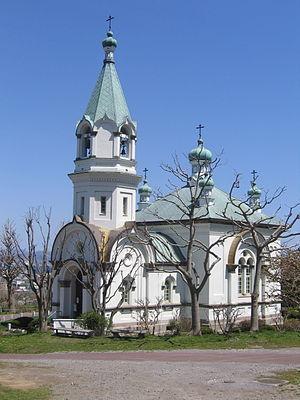
Hakodate est la troisième ville de l'île de Hokkaidō au Japon, derrière Sapporo et Asahikawa. La ville a pendant longtemps été l'unique porte d'entrée pour accéder à Hokkaidō principalement en tant que port de marchandise et de passager. Le paysage de Hakodate est l'un des paysages urbains les plus connus du Japon, étant donné la vue que permet le mont Hakodate sur la ville située sur un bras de terre semblable à un tombolo.
En 1996, dans son effort pour combattre la pollution sonore et pour protéger et promouvoir l'environnement, le Ministère de l'environnement du Japon a désigné les 100 sons naturels du Japon. 738 propositions arrivèrent de tout le pays et les « 100 meilleures » furent sélectionnées après examen par le groupe d'étude japonais des sons naturels. Ces éléments de paysage sonore sont des symboles pour les résidents locaux et doivent servir à promouvoir la redécouverte des sons de la vie quotidienne. La sixième Assemblée Nationale sur la conservation des paysages sonores s'est tenue à Matsuyama, dans la préfecture d'Ehime, en 2002.